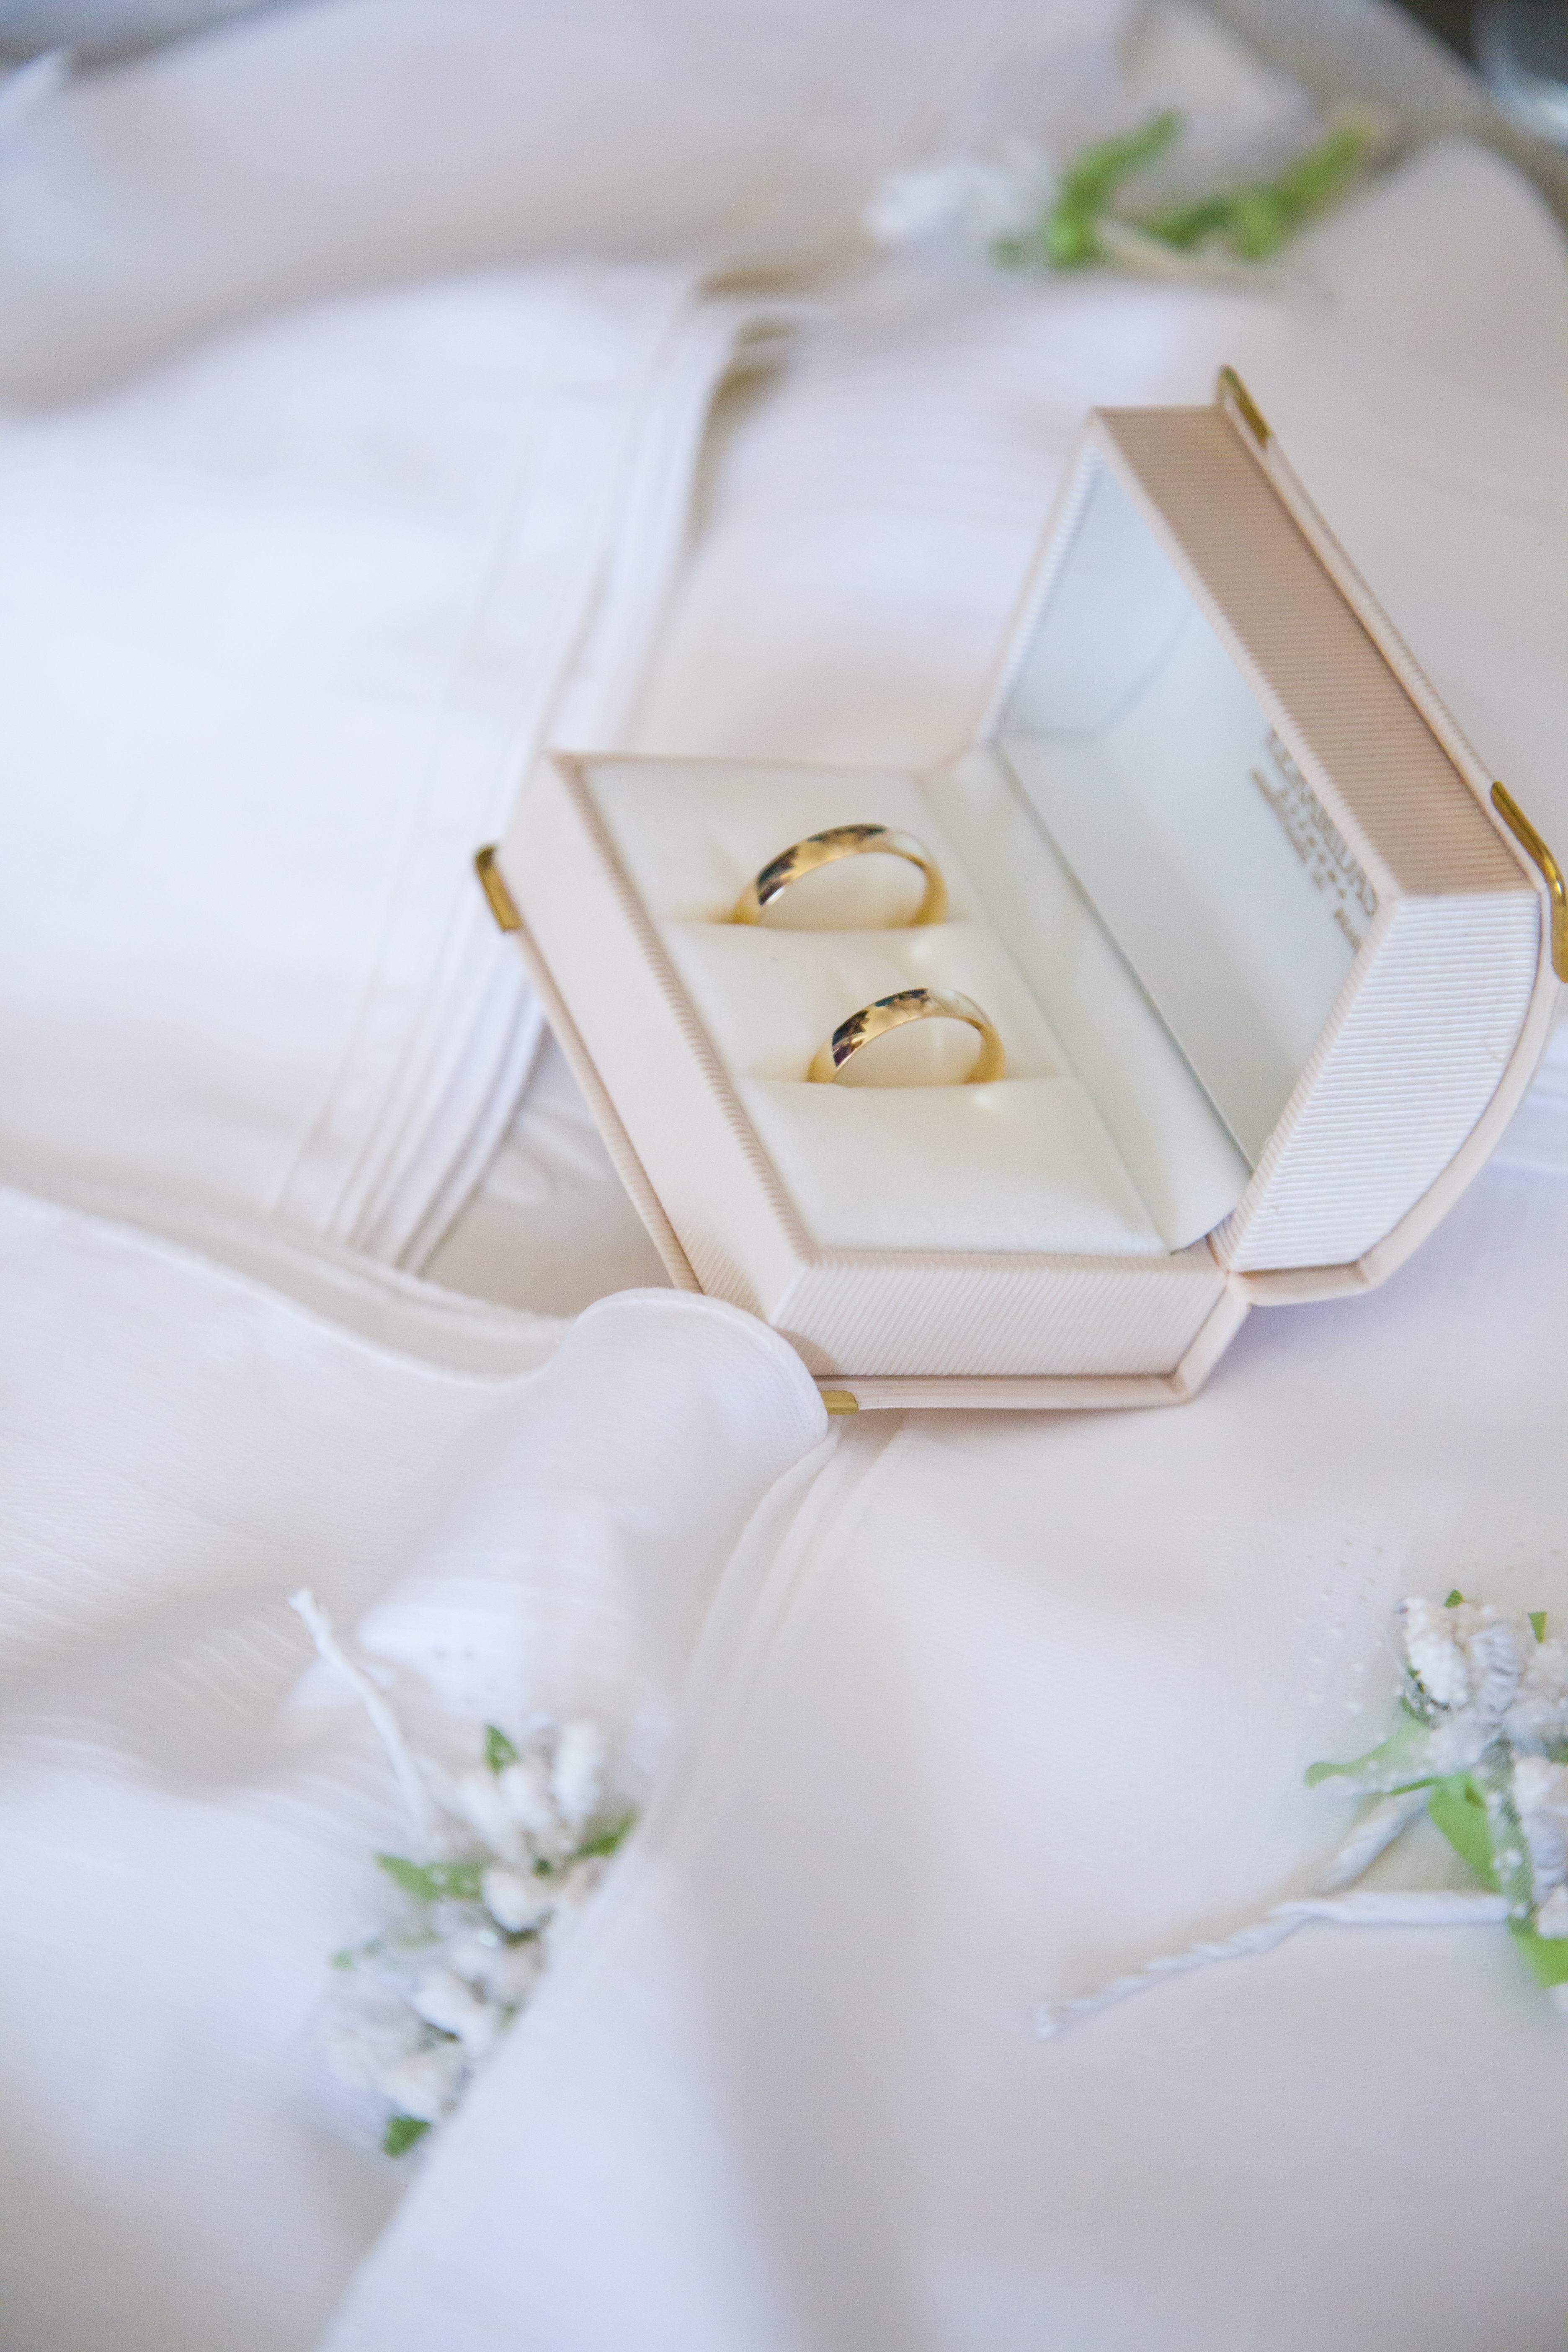
white, ring, flower, petal, decoration, box, wedding, wedding dress, bride, groom, marriage, ceremony, dress, gold, fingers, gown, vera, whites, wedding rings, bridal clothing